Adelheid Popp

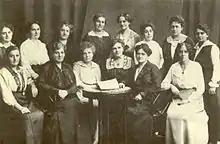
Photograph of the Frauenreichskomitee (National Women's Committee) in 1917. Popp is in the front row, second from the right

In 1894, Dworschak married the party's secretary, Julius Popp. Julius Popp was sickly and twenty years her senior, but they reportedly had a loving relationship and supported each others' work. They had two sons together. One, Julius, was reported missing in action during First World War in 1916 and the other, Felix, died of influenza at twenty-four in 1924.